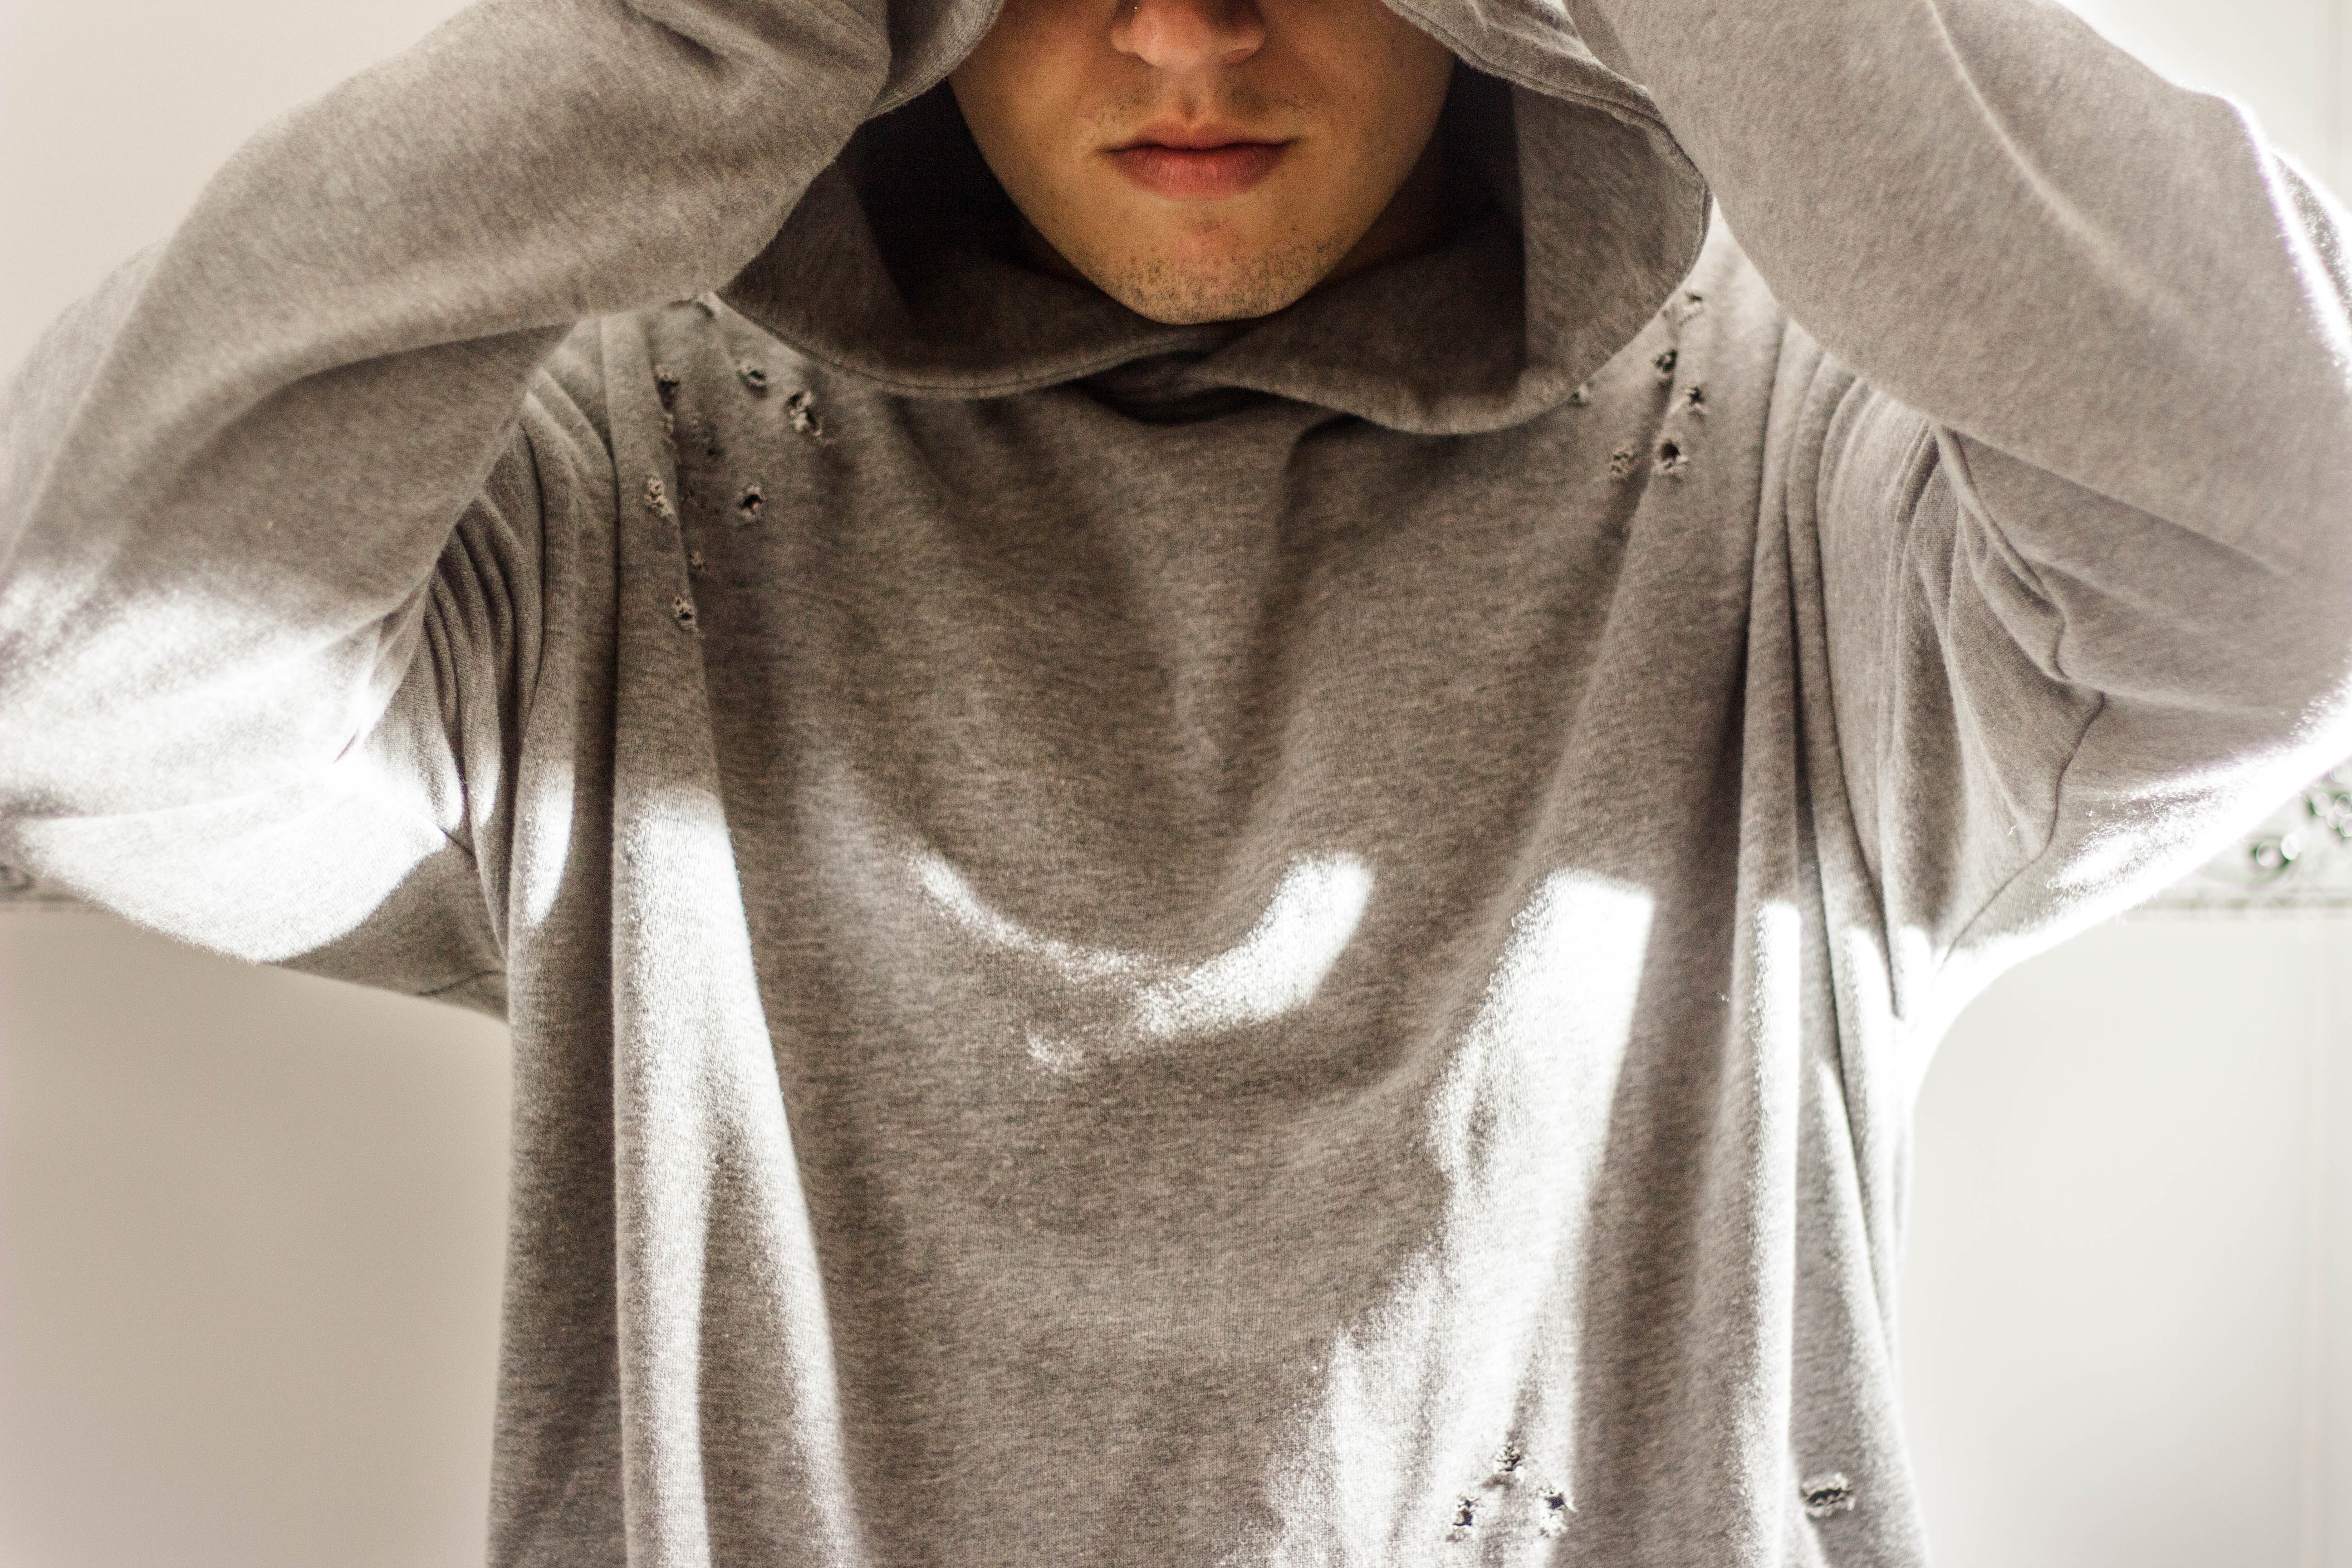
white, outerwear, skin, hoodie, hood, neck, lip, shoulder, black and white, photography, sleeve, hand, t shirt, textile, smile, scarf, fashion accessory, monochrome, style, top, gesture